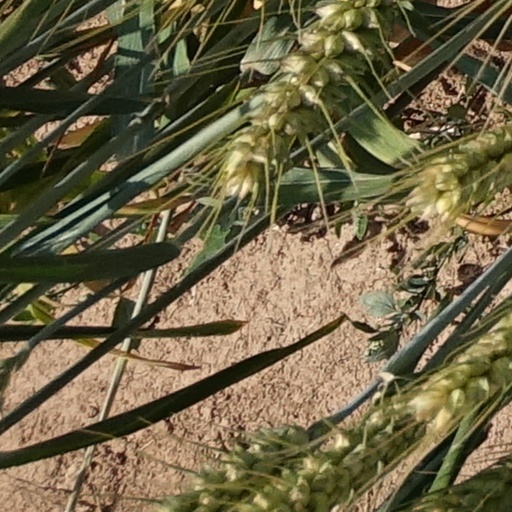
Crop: wheat